Sara Diamond (singer)

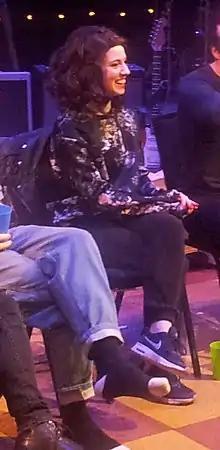
Sara Diamond photographed in Montréal, Québec, Canada at the Segal Centre.

Sara Maxine Diamond (born January 5, 1995) is a Canadian singer from Montreal, Quebec. She is best known for her singing of the American National Anthem for the Montreal Canadiens during the 2013/14 and 2014/15 NHL Playoffs.